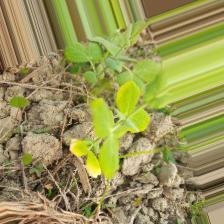
Label: Ascochyta blight